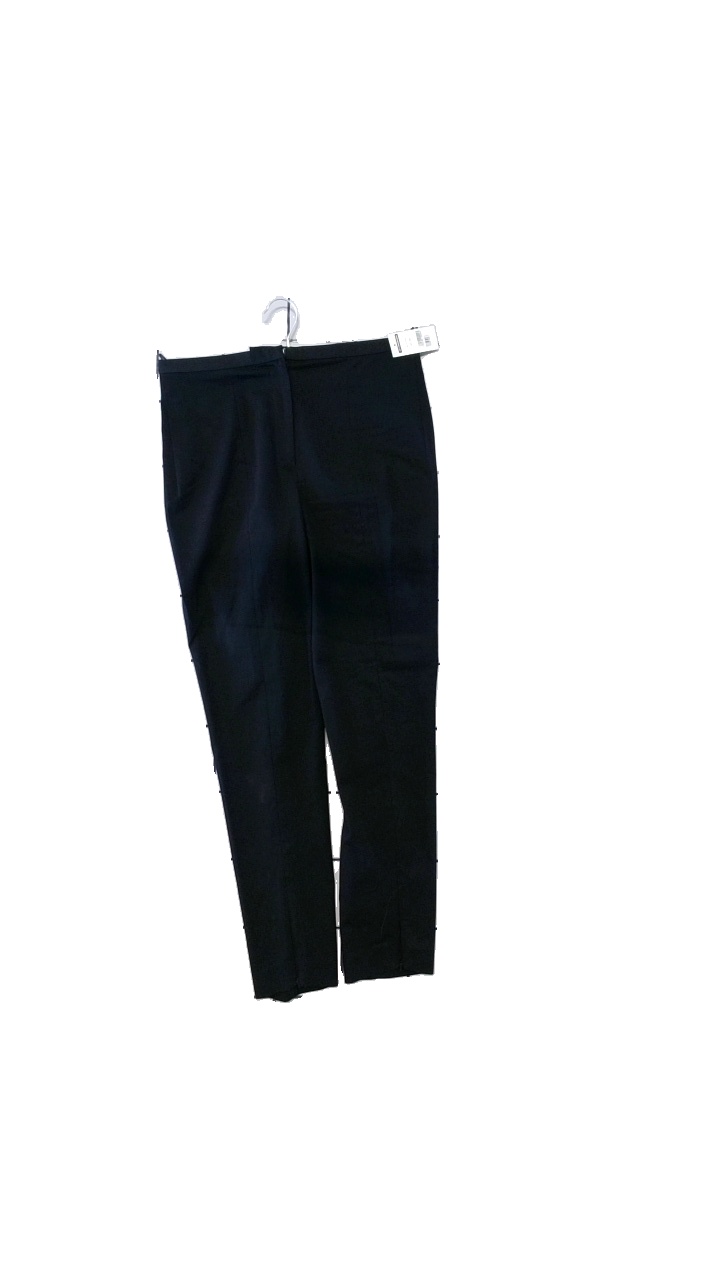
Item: Trousers (Ladies)
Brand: H&m
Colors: Black
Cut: Regular, Tight
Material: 97% cotton, 3% elastane
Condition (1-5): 4
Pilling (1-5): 4
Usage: Reuse
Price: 50-100